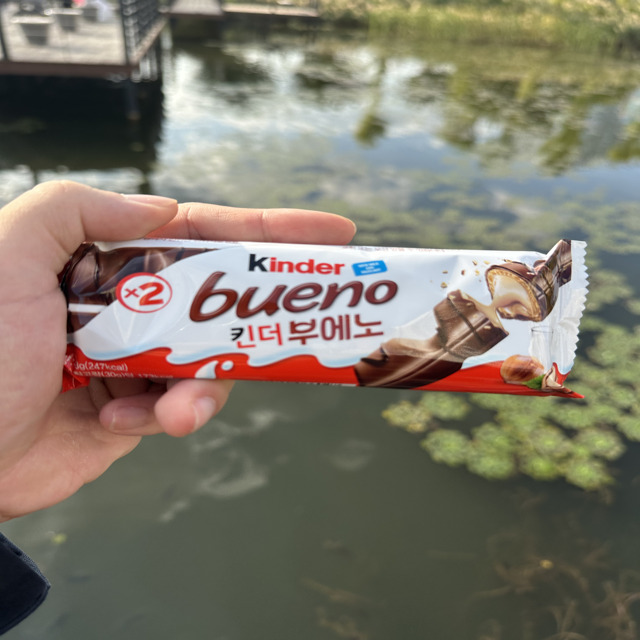
Label: plastics